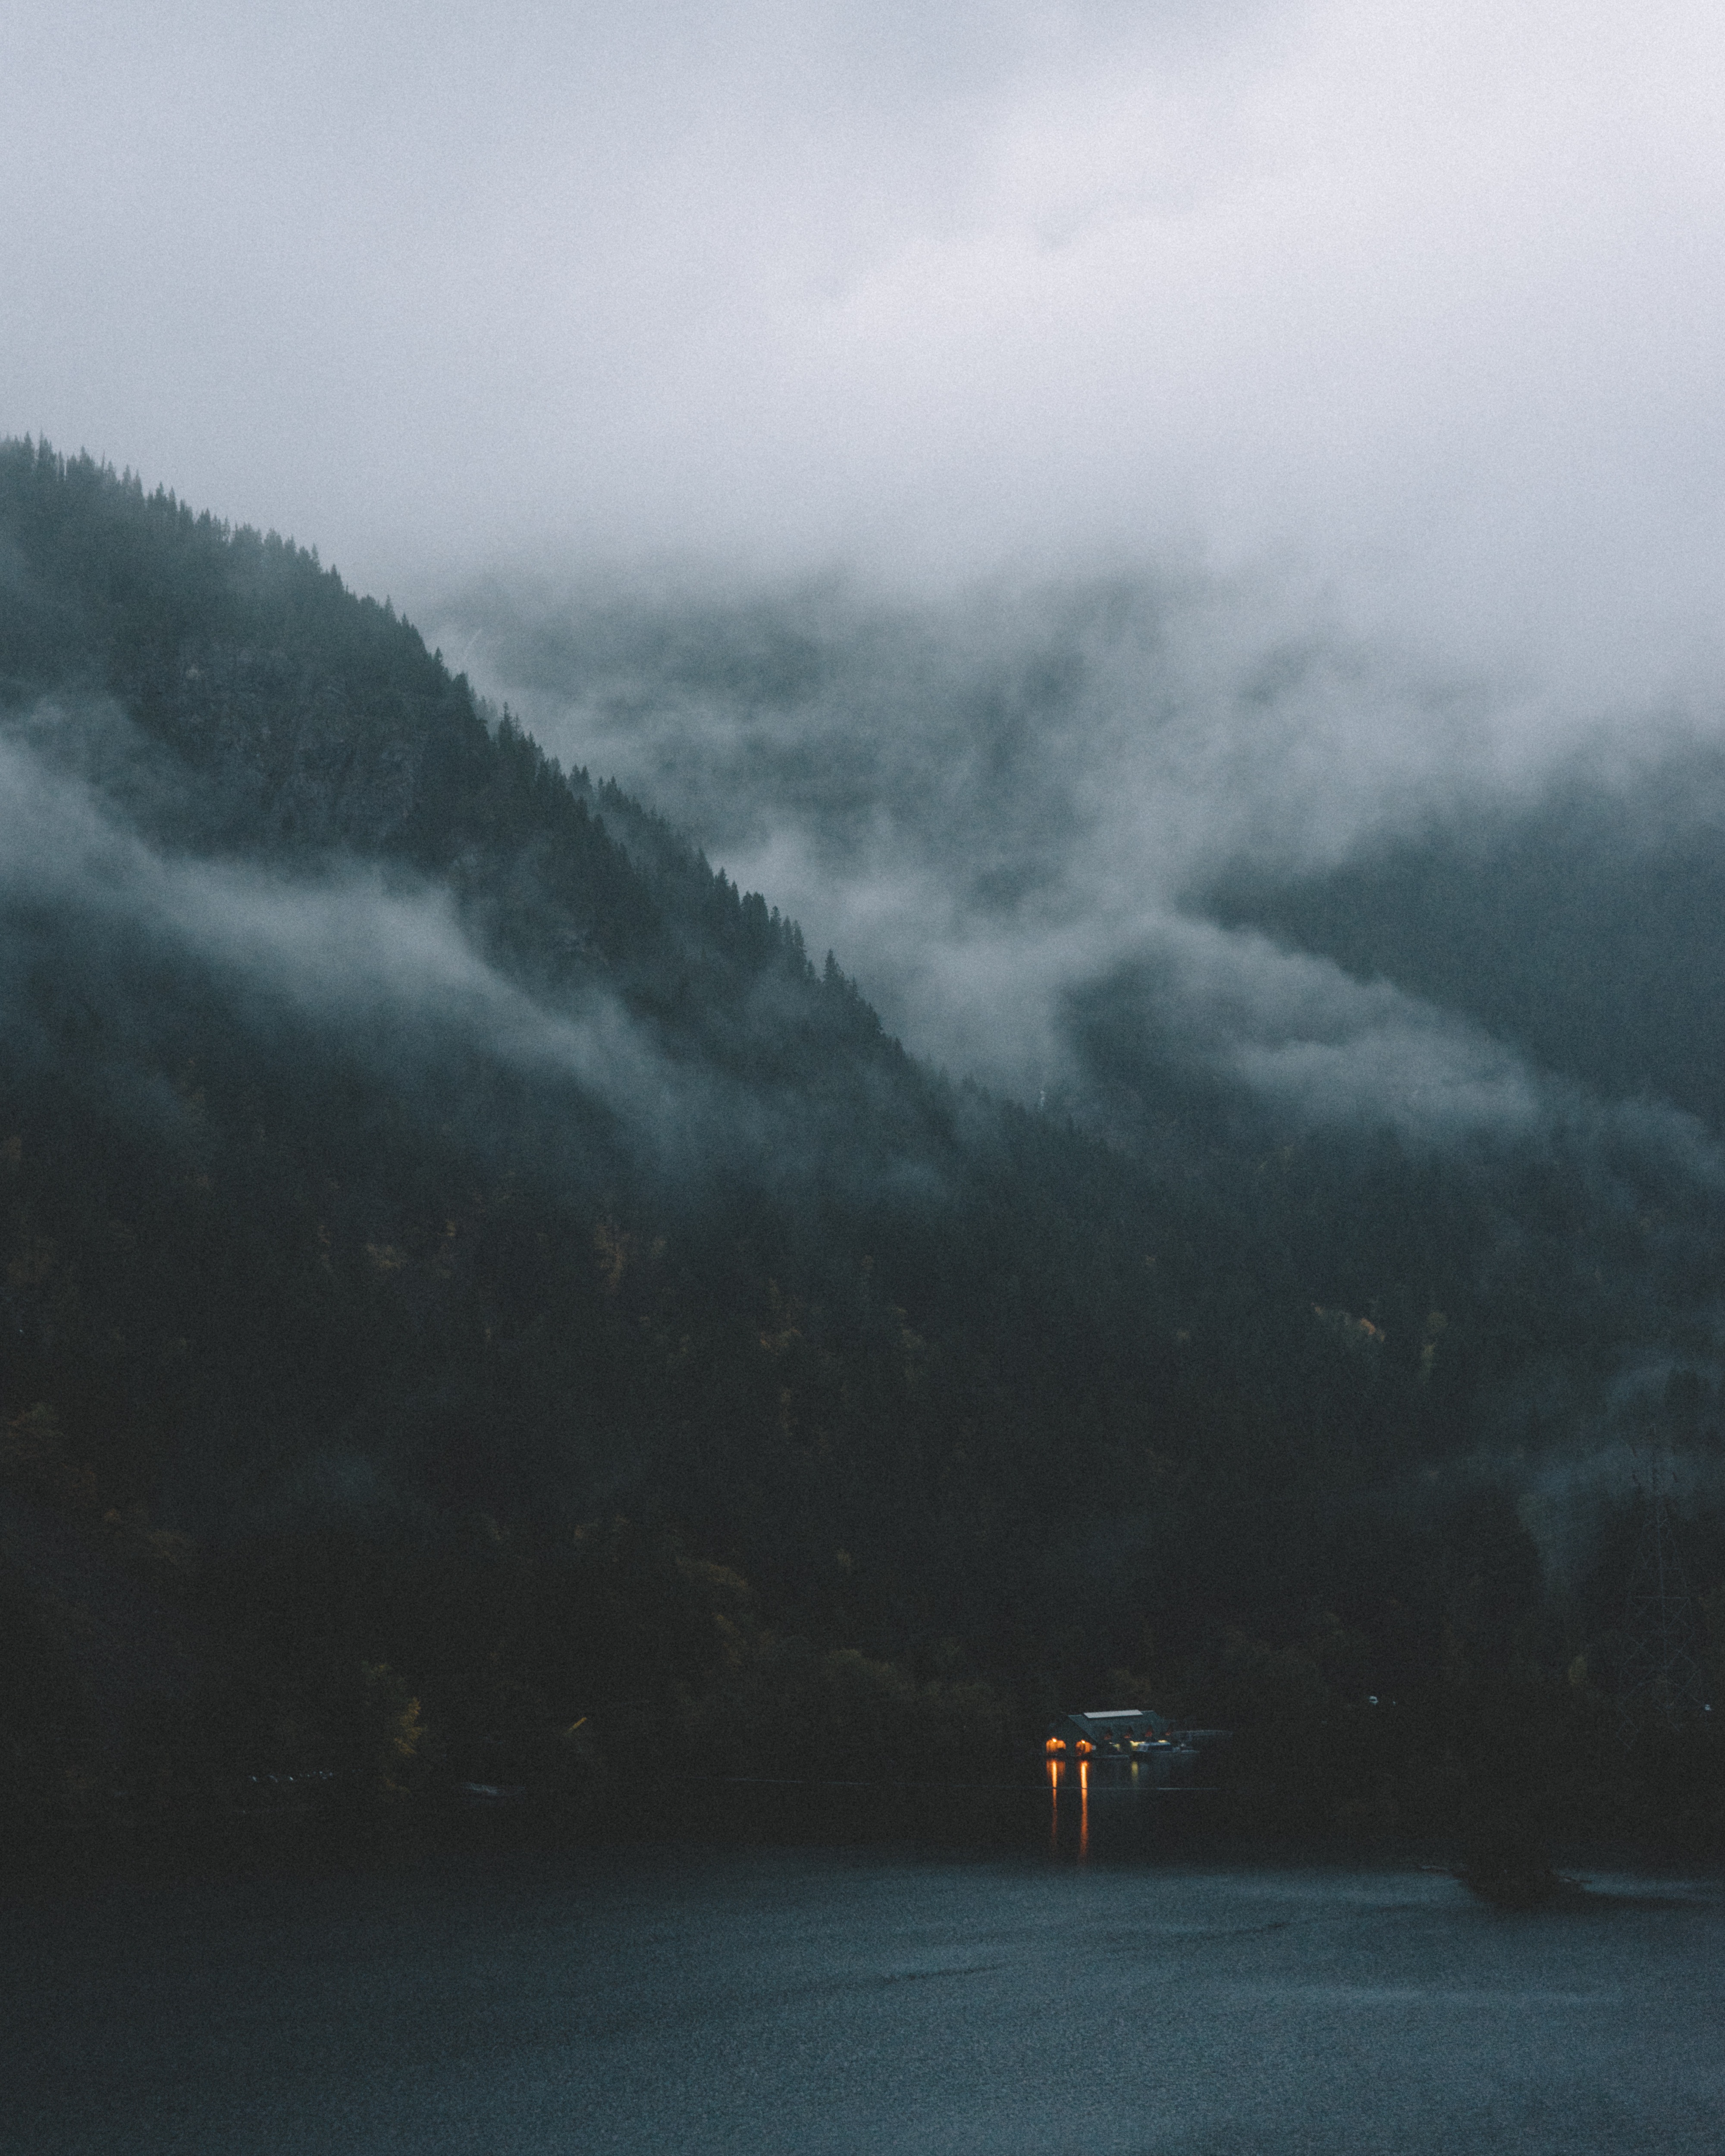
sea, coast, forest, ocean, mountain, snow, cloud, fog, mist, morning, wave, lake, dawn, dusk, weather, fjord, atmospheric phenomenon